Louisa Maria Stuart

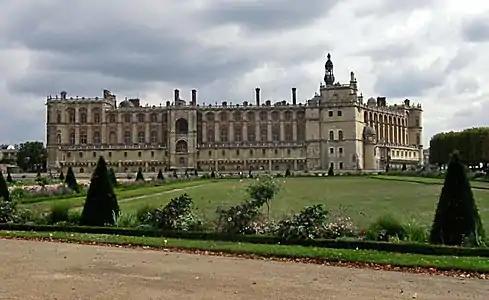
Louisa's birthplace, the Château of Saint-Germain-en-Laye.

After the birth, James II declared that Louisa Maria had been sent by God, as a consolation for her parents at the time of their deepest distress, in exile and hopelessness. In later years, she was often referred to as "La Consolatrice".